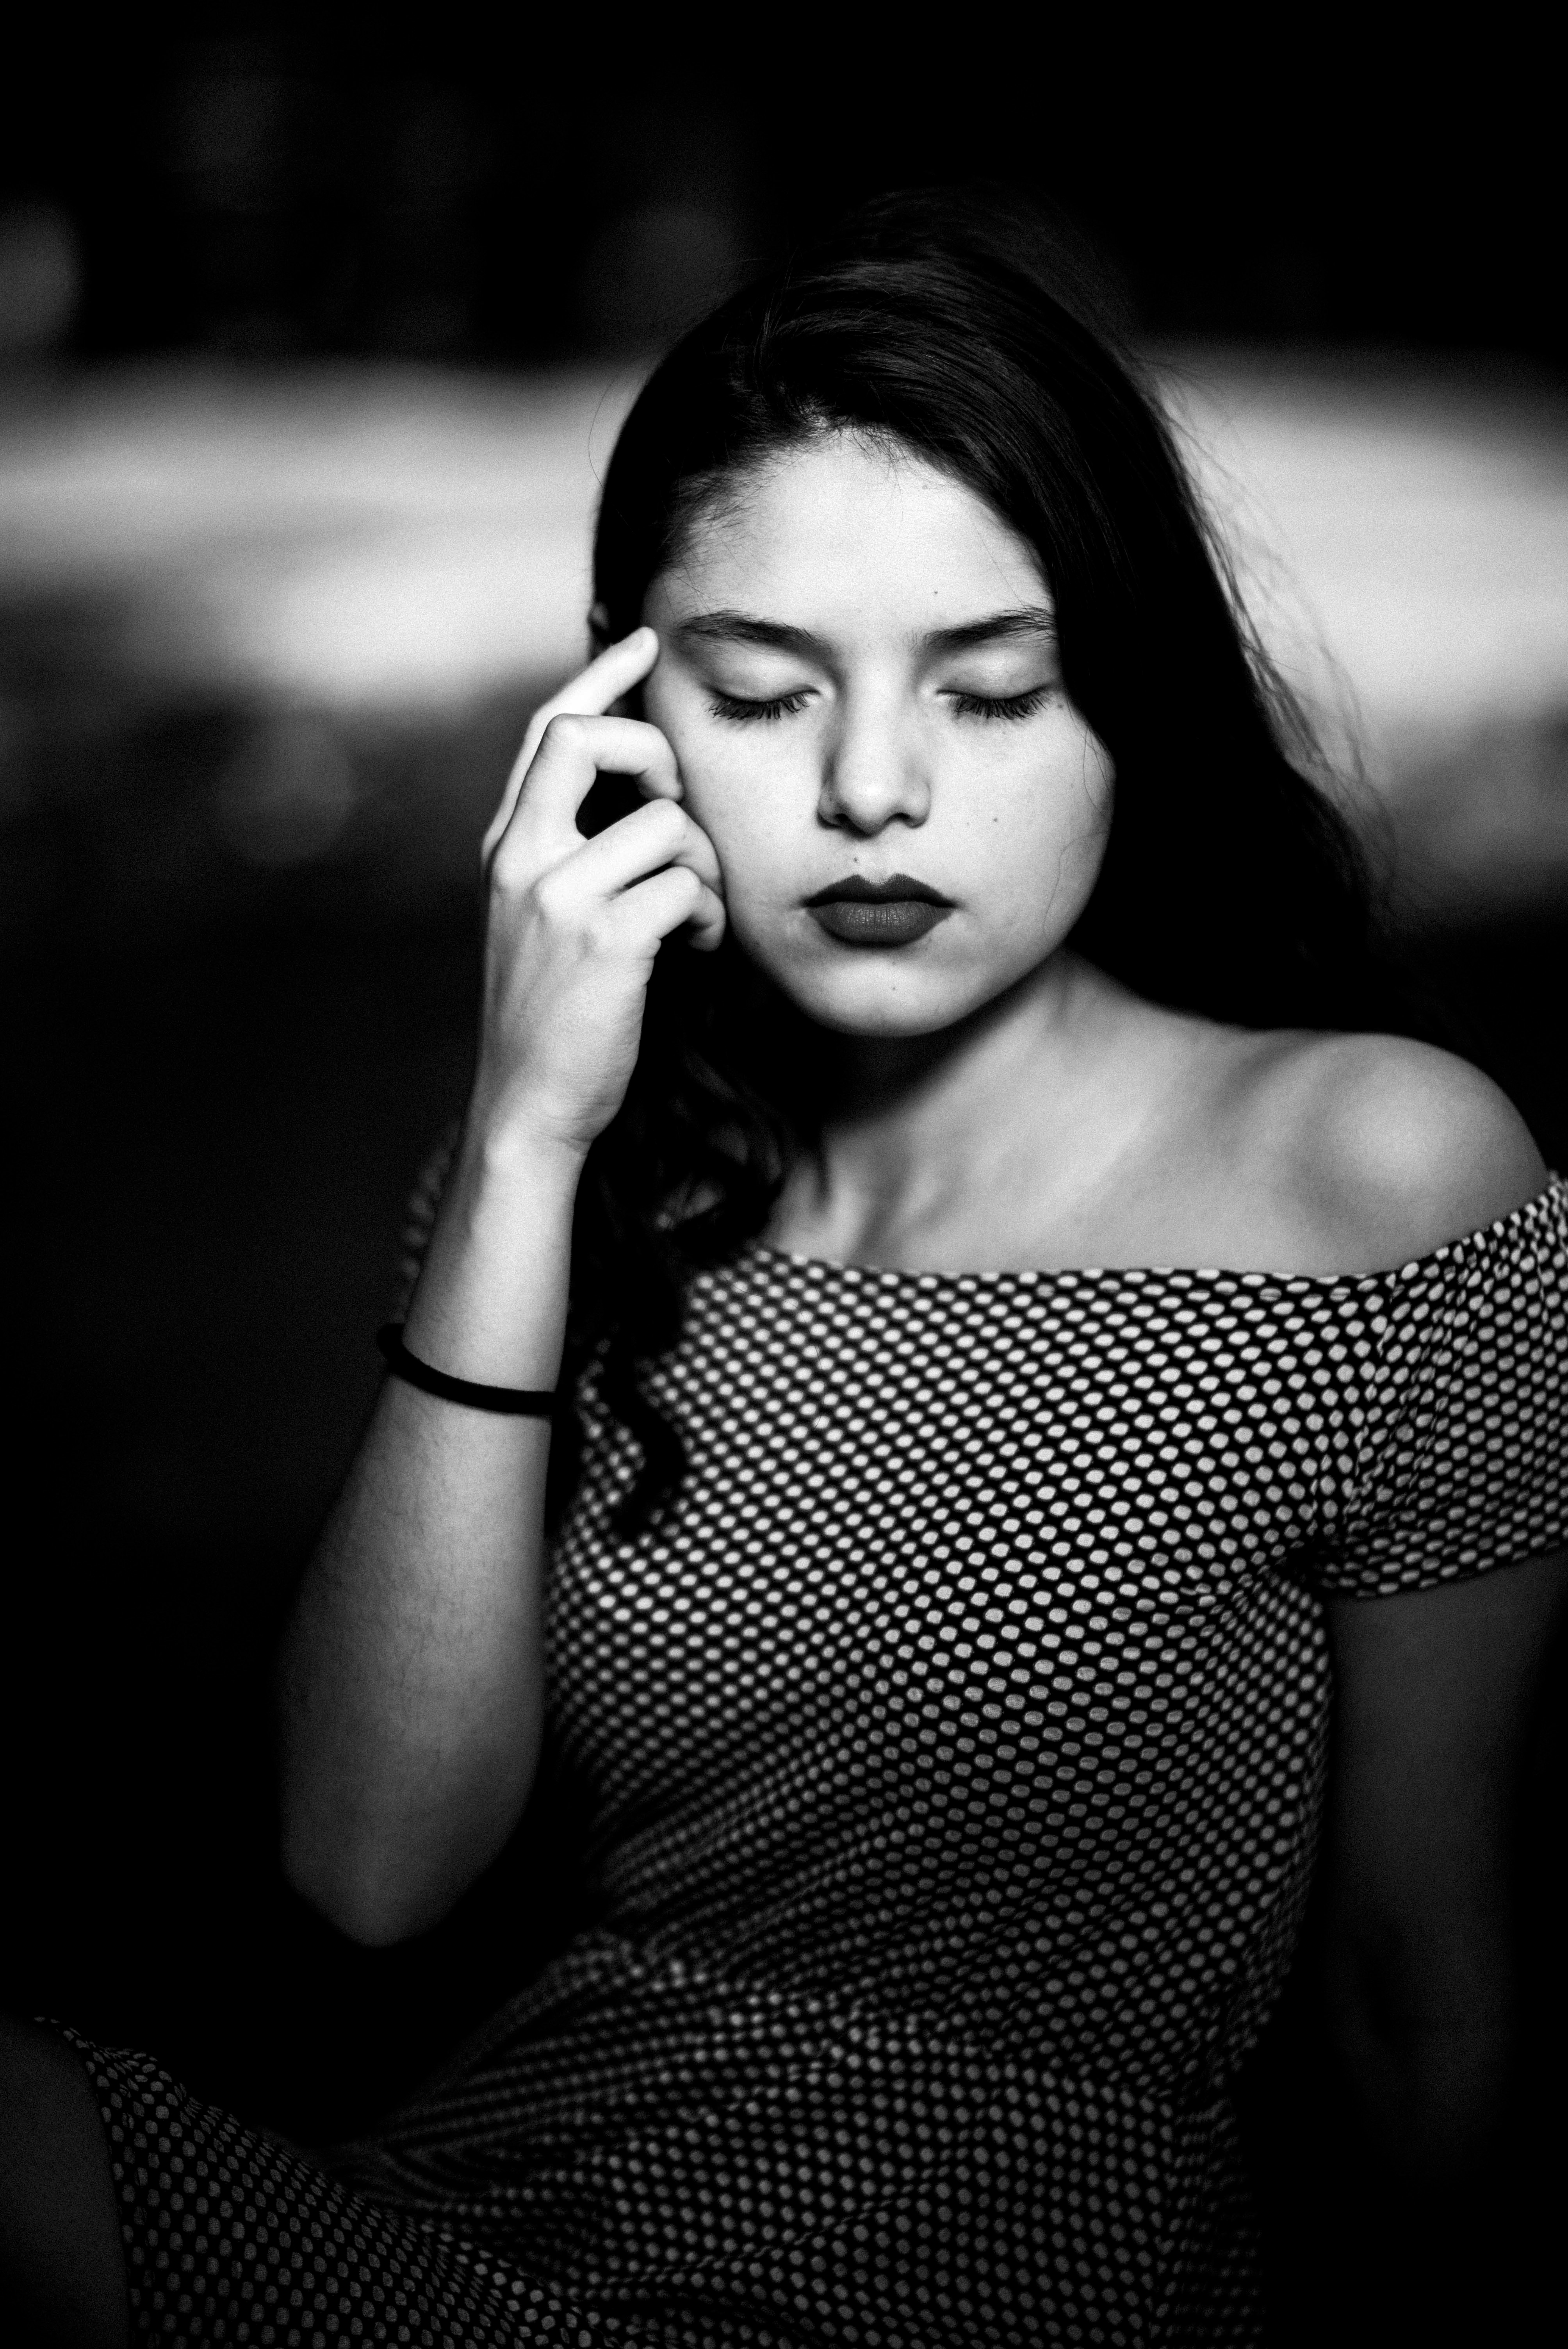
person, black and white, girl, woman, white, photography, portrait, model, darkness, fashion, black, monochrome, lady, photograph, beauty, photo shoot, brown hair, monochrome photography, portrait photography, film noir, art model, supermodel